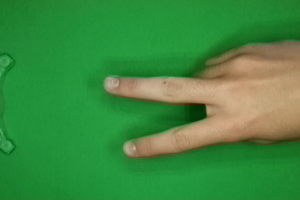
Label: scissors